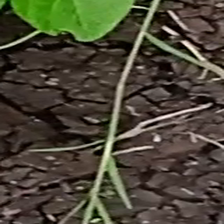
Weed species: Harali_(Cynodon_dactylon)